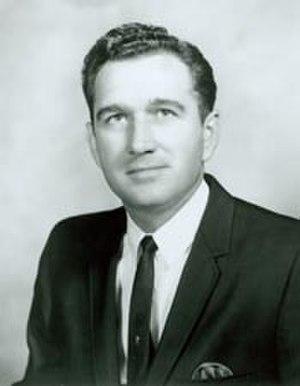
Le gouverneur du Tennessee est le chef de la branche exécutive du gouvernement de l'État américain du Tennessee. Il est responsable de la promulgation des lois et du commandement de la garde nationale des États-Unis basée dans l'État en accord avec les directives du président des États-Unis. Le mandat de gouverneur, tel que défini par la Constitution du Tennessee est de quatre ans renouvelable une fois.